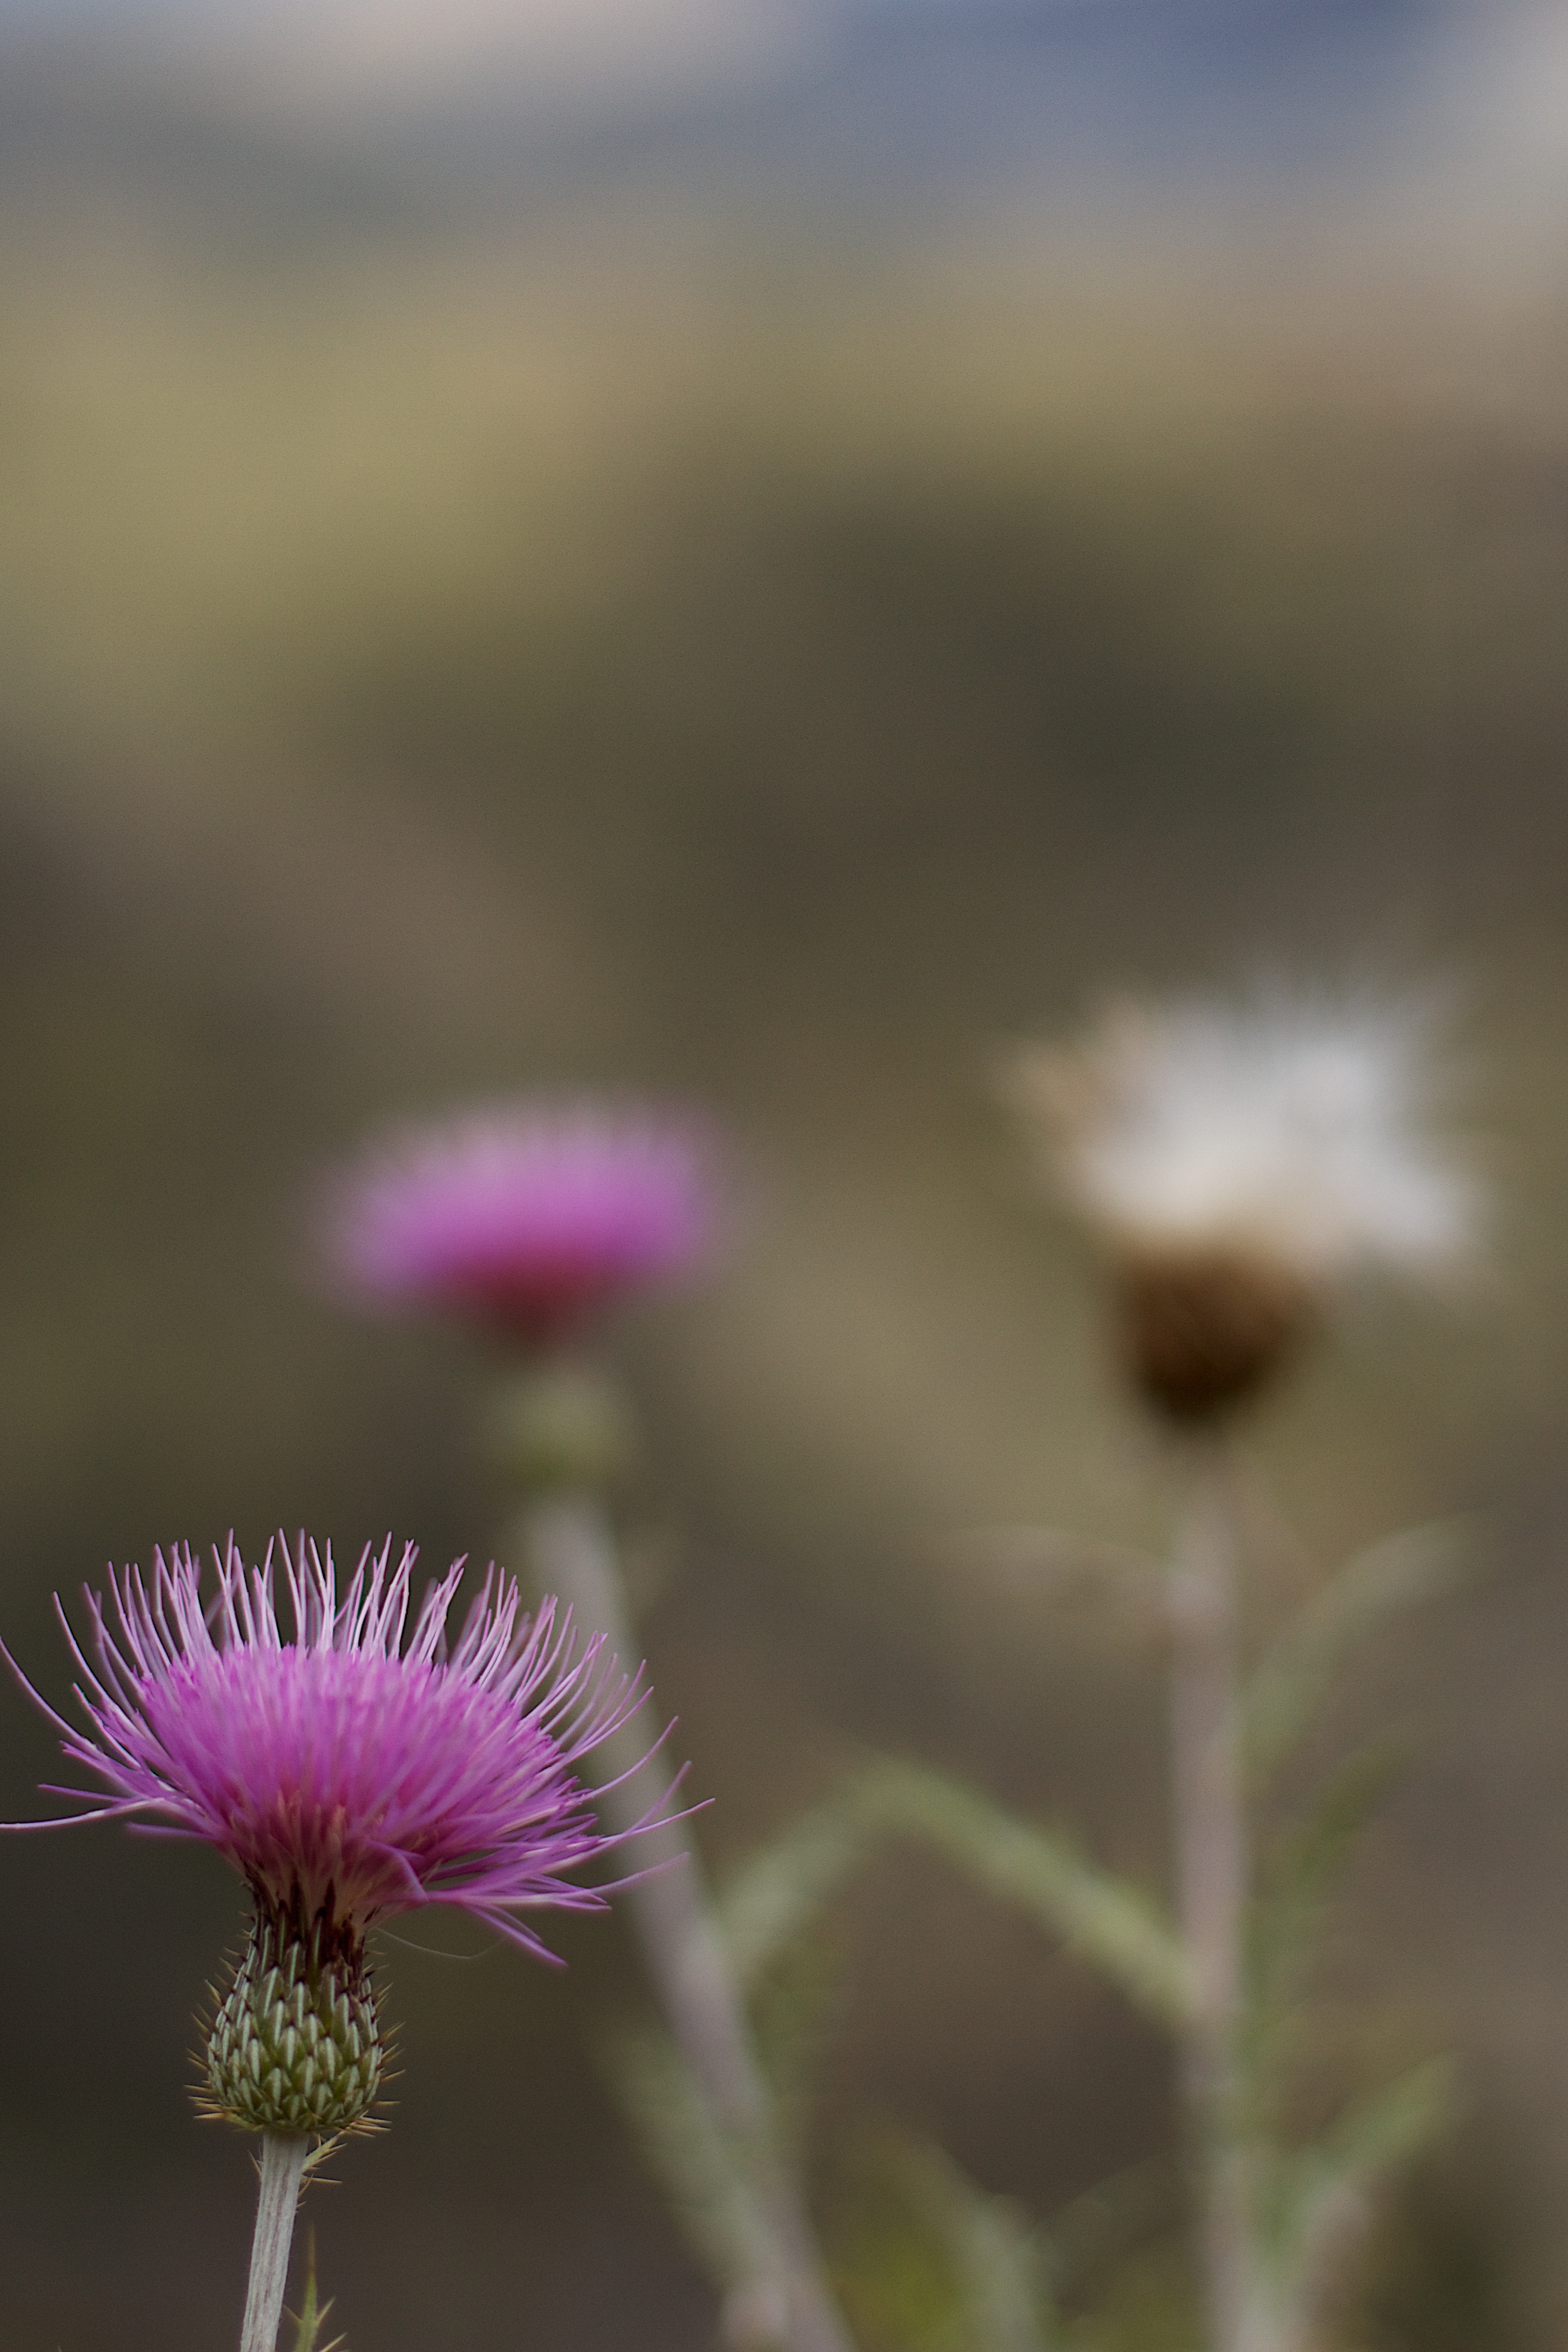
nature, grass, plant, field, photography, meadow, prairie, sunlight, flower, petal, daisy, flora, wildflower, close up, thistle, macro photography, flowering plant, daisy family, grass family, plant stem, land plant